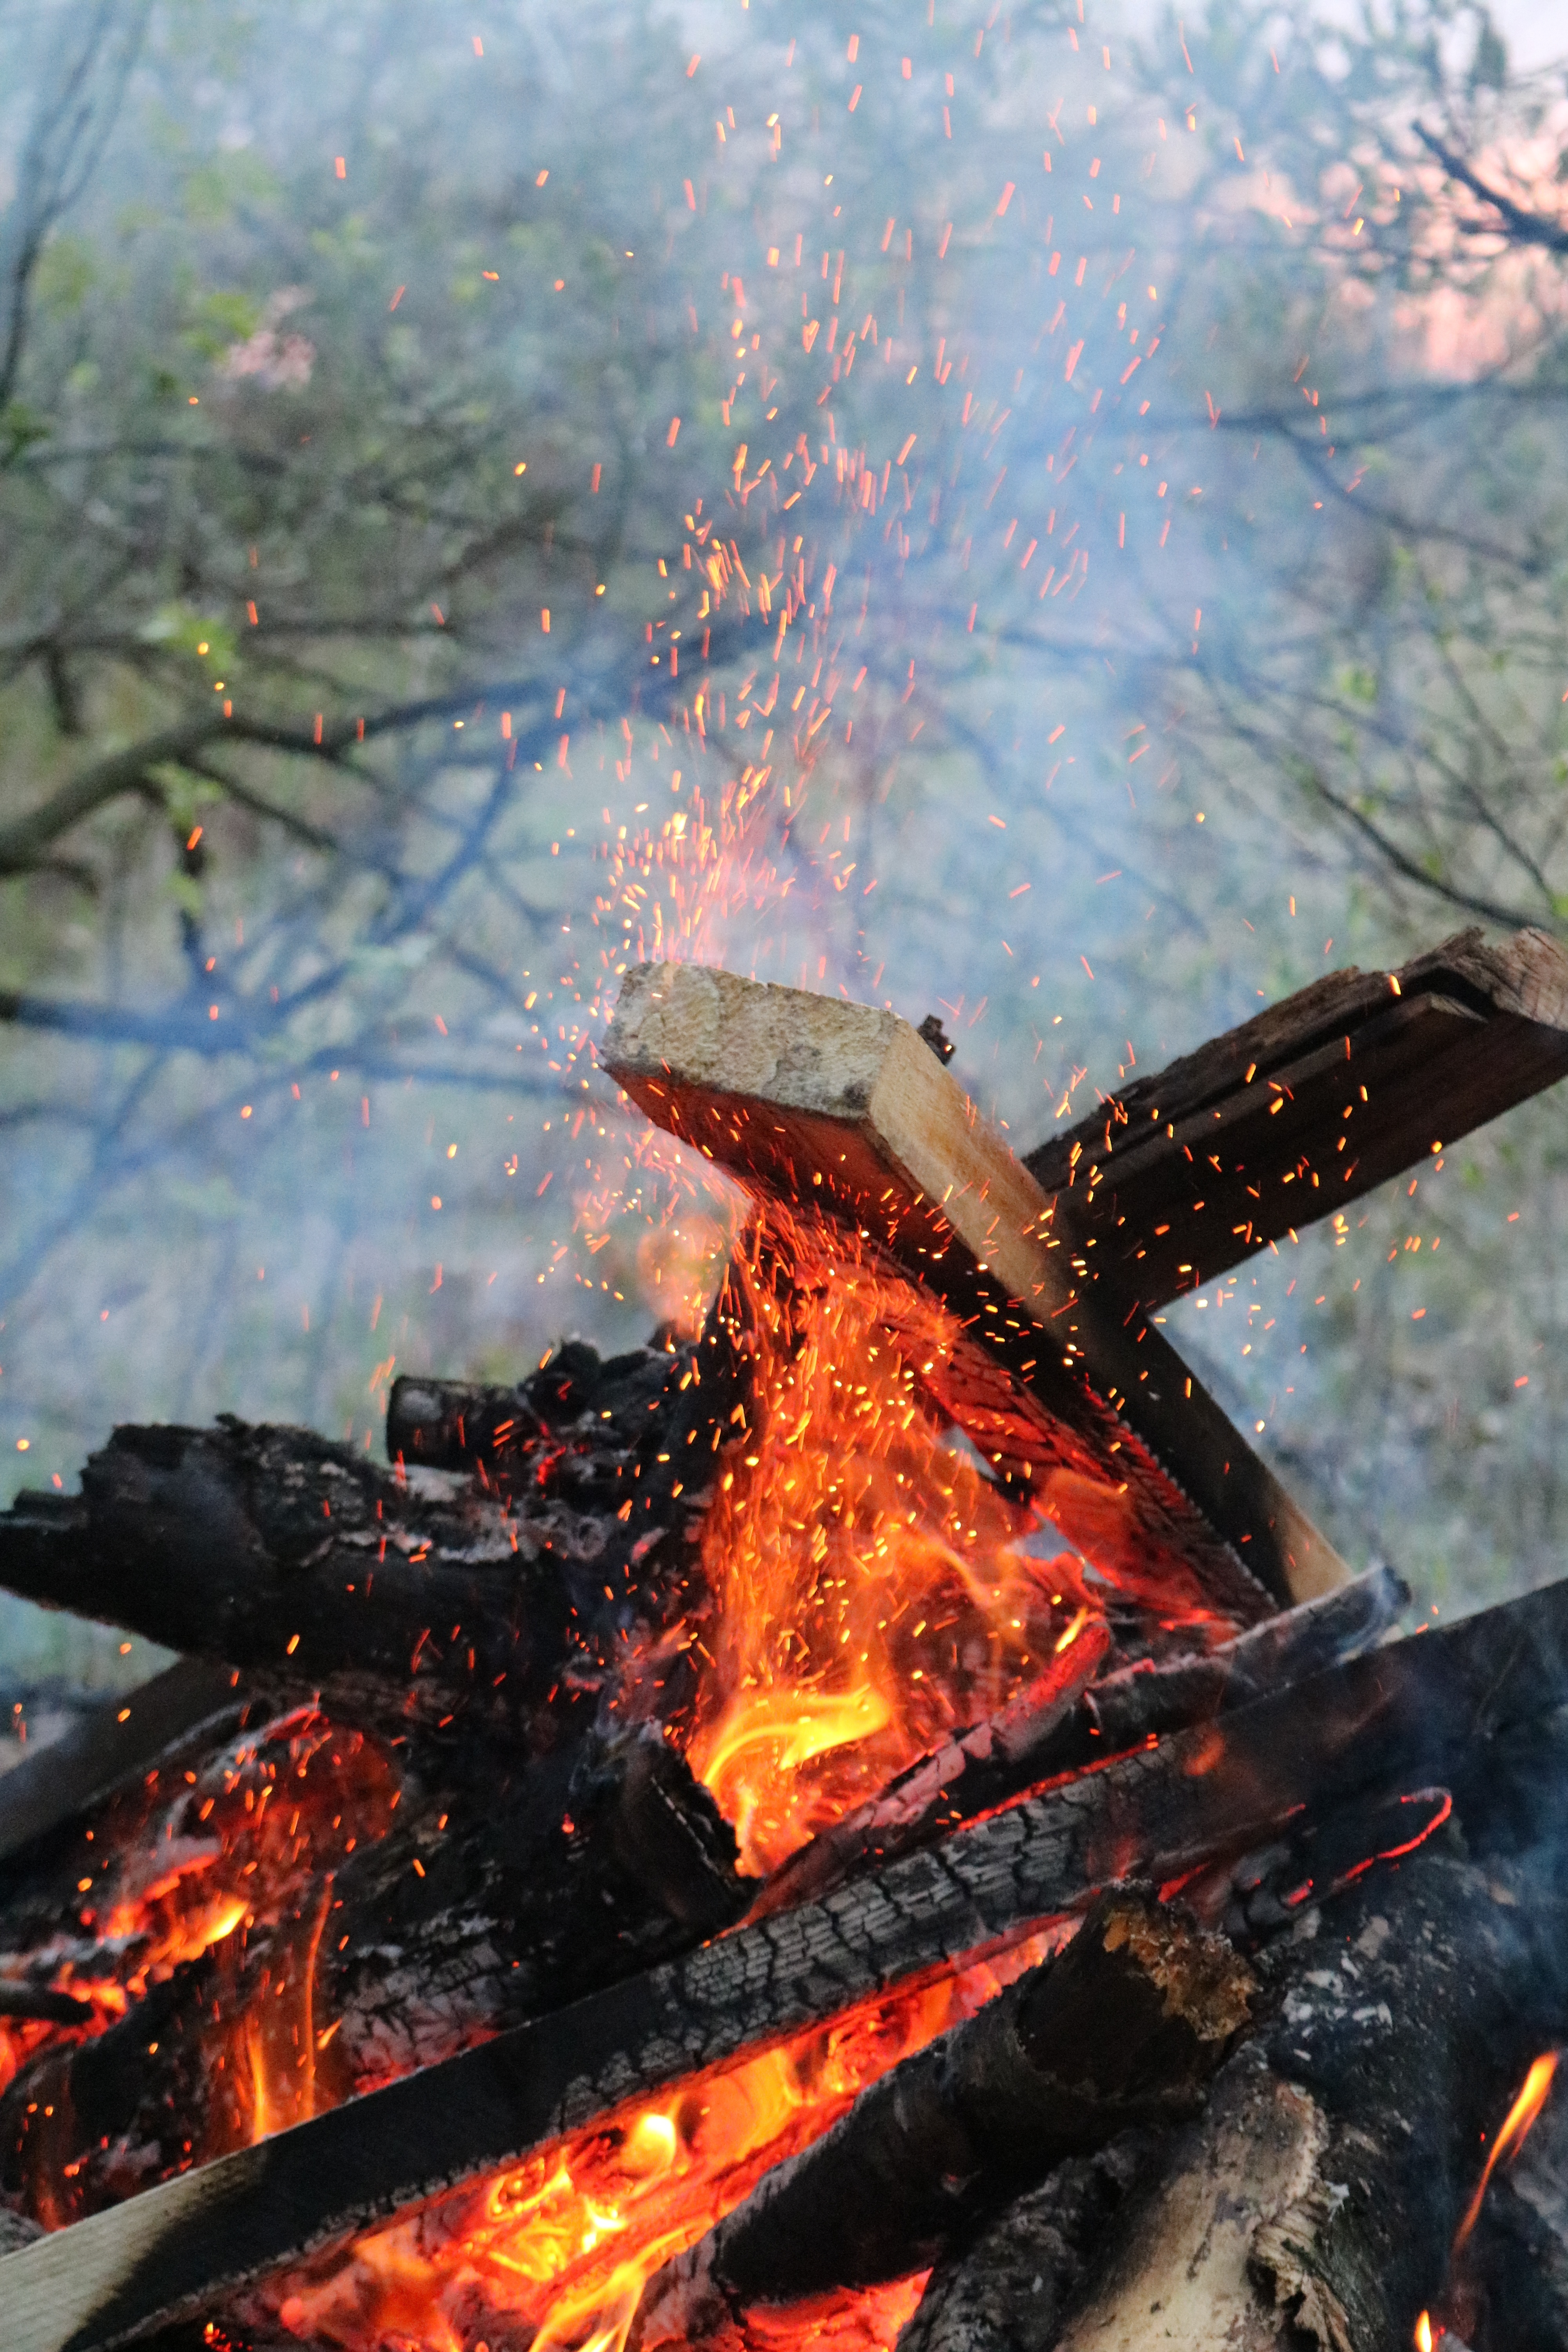
spark, spring, flame, fire, firewood, campfire, burns, koster, coals, geological phenomenon